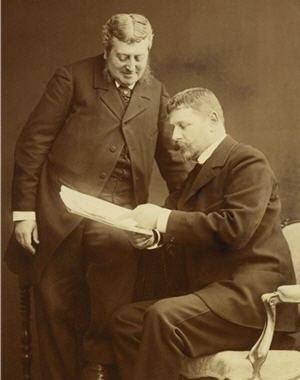
L'affaire Dreyfus est un conflit social et politique majeur de la Troisième République, survenu en France à la fin du XIXᵉ siècle autour de l'accusation de trahison faite au capitaine Alfred Dreyfus, qui est finalement innocenté. Elle bouleverse la société française pendant douze ans, de 1894 à 1906, la divisant profondément et durablement en deux camps opposés : les « dreyfusards », partisans de l'innocence de Dreyfus, et les « antidreyfusards », partisans de sa culpabilité.